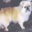
Label: dog